U.S. Route 75 in Nebraska

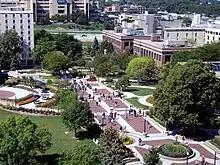
West mall of Creighton University with US 75 in the background

After leaving Nebraska City, the highway has a junction with Business Route US 75 northwest of the city along G Road. From this point, continuing north, US 75 generally runs parallel to, and within of the Missouri River for the duration of length. For the next the highway travels through rural agricultural fields before coming to an intersection with US 34 near Union. Here, US 34 joins up with US 75 and the two highways run concurrently to the north for the next before they come to a junction with N-1 just east of Murray. Continuing north, the concurrent highways travel west of Beaver Lake, then come to a junction with N-66 on the southwest side of Plattsmouth. US 34 formerly turned east into Plattsmouth here to cross the Missouri River into Iowa via a tolled bridge, however a new bridge was opened upstream in October 2014 and US 34 was realigned to utilize the new crossing on the north side of the Platte River near La Platte. As such, US 34 continues concurrent with US 75 along the western side of Plattsmouth, acting as a bypass as the road widens to four lanes. The highway crosses the Platte River then comes to an interchange where US 34 departs to the east along the aforementioned new alignment while US 75 continues north into Bellevue. On the south side of Bellevue, US 75 becomes a limited access freeway known as the Kennedy Freeway. The freeway passes to the west of Offutt Air Force Base just before it comes to an interchange with N-370.